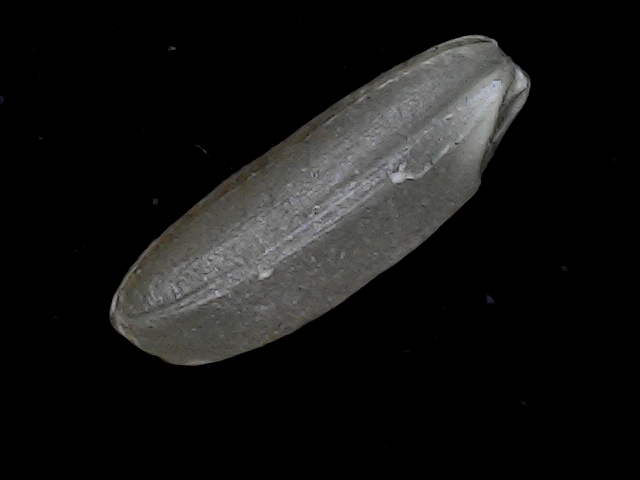
Rice variety: BD85